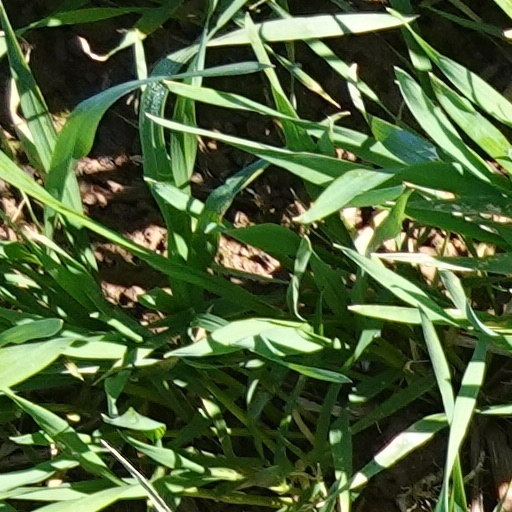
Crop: wheat